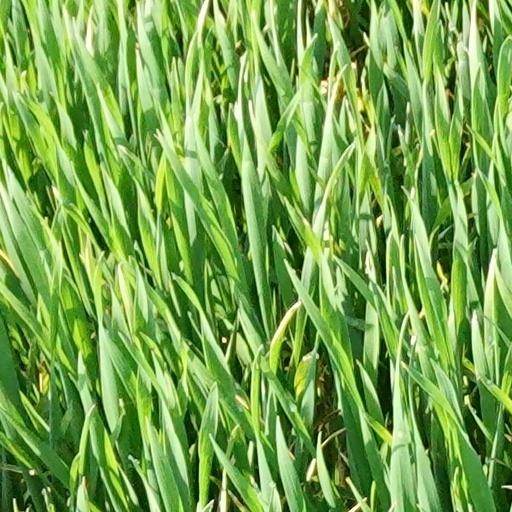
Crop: wheat